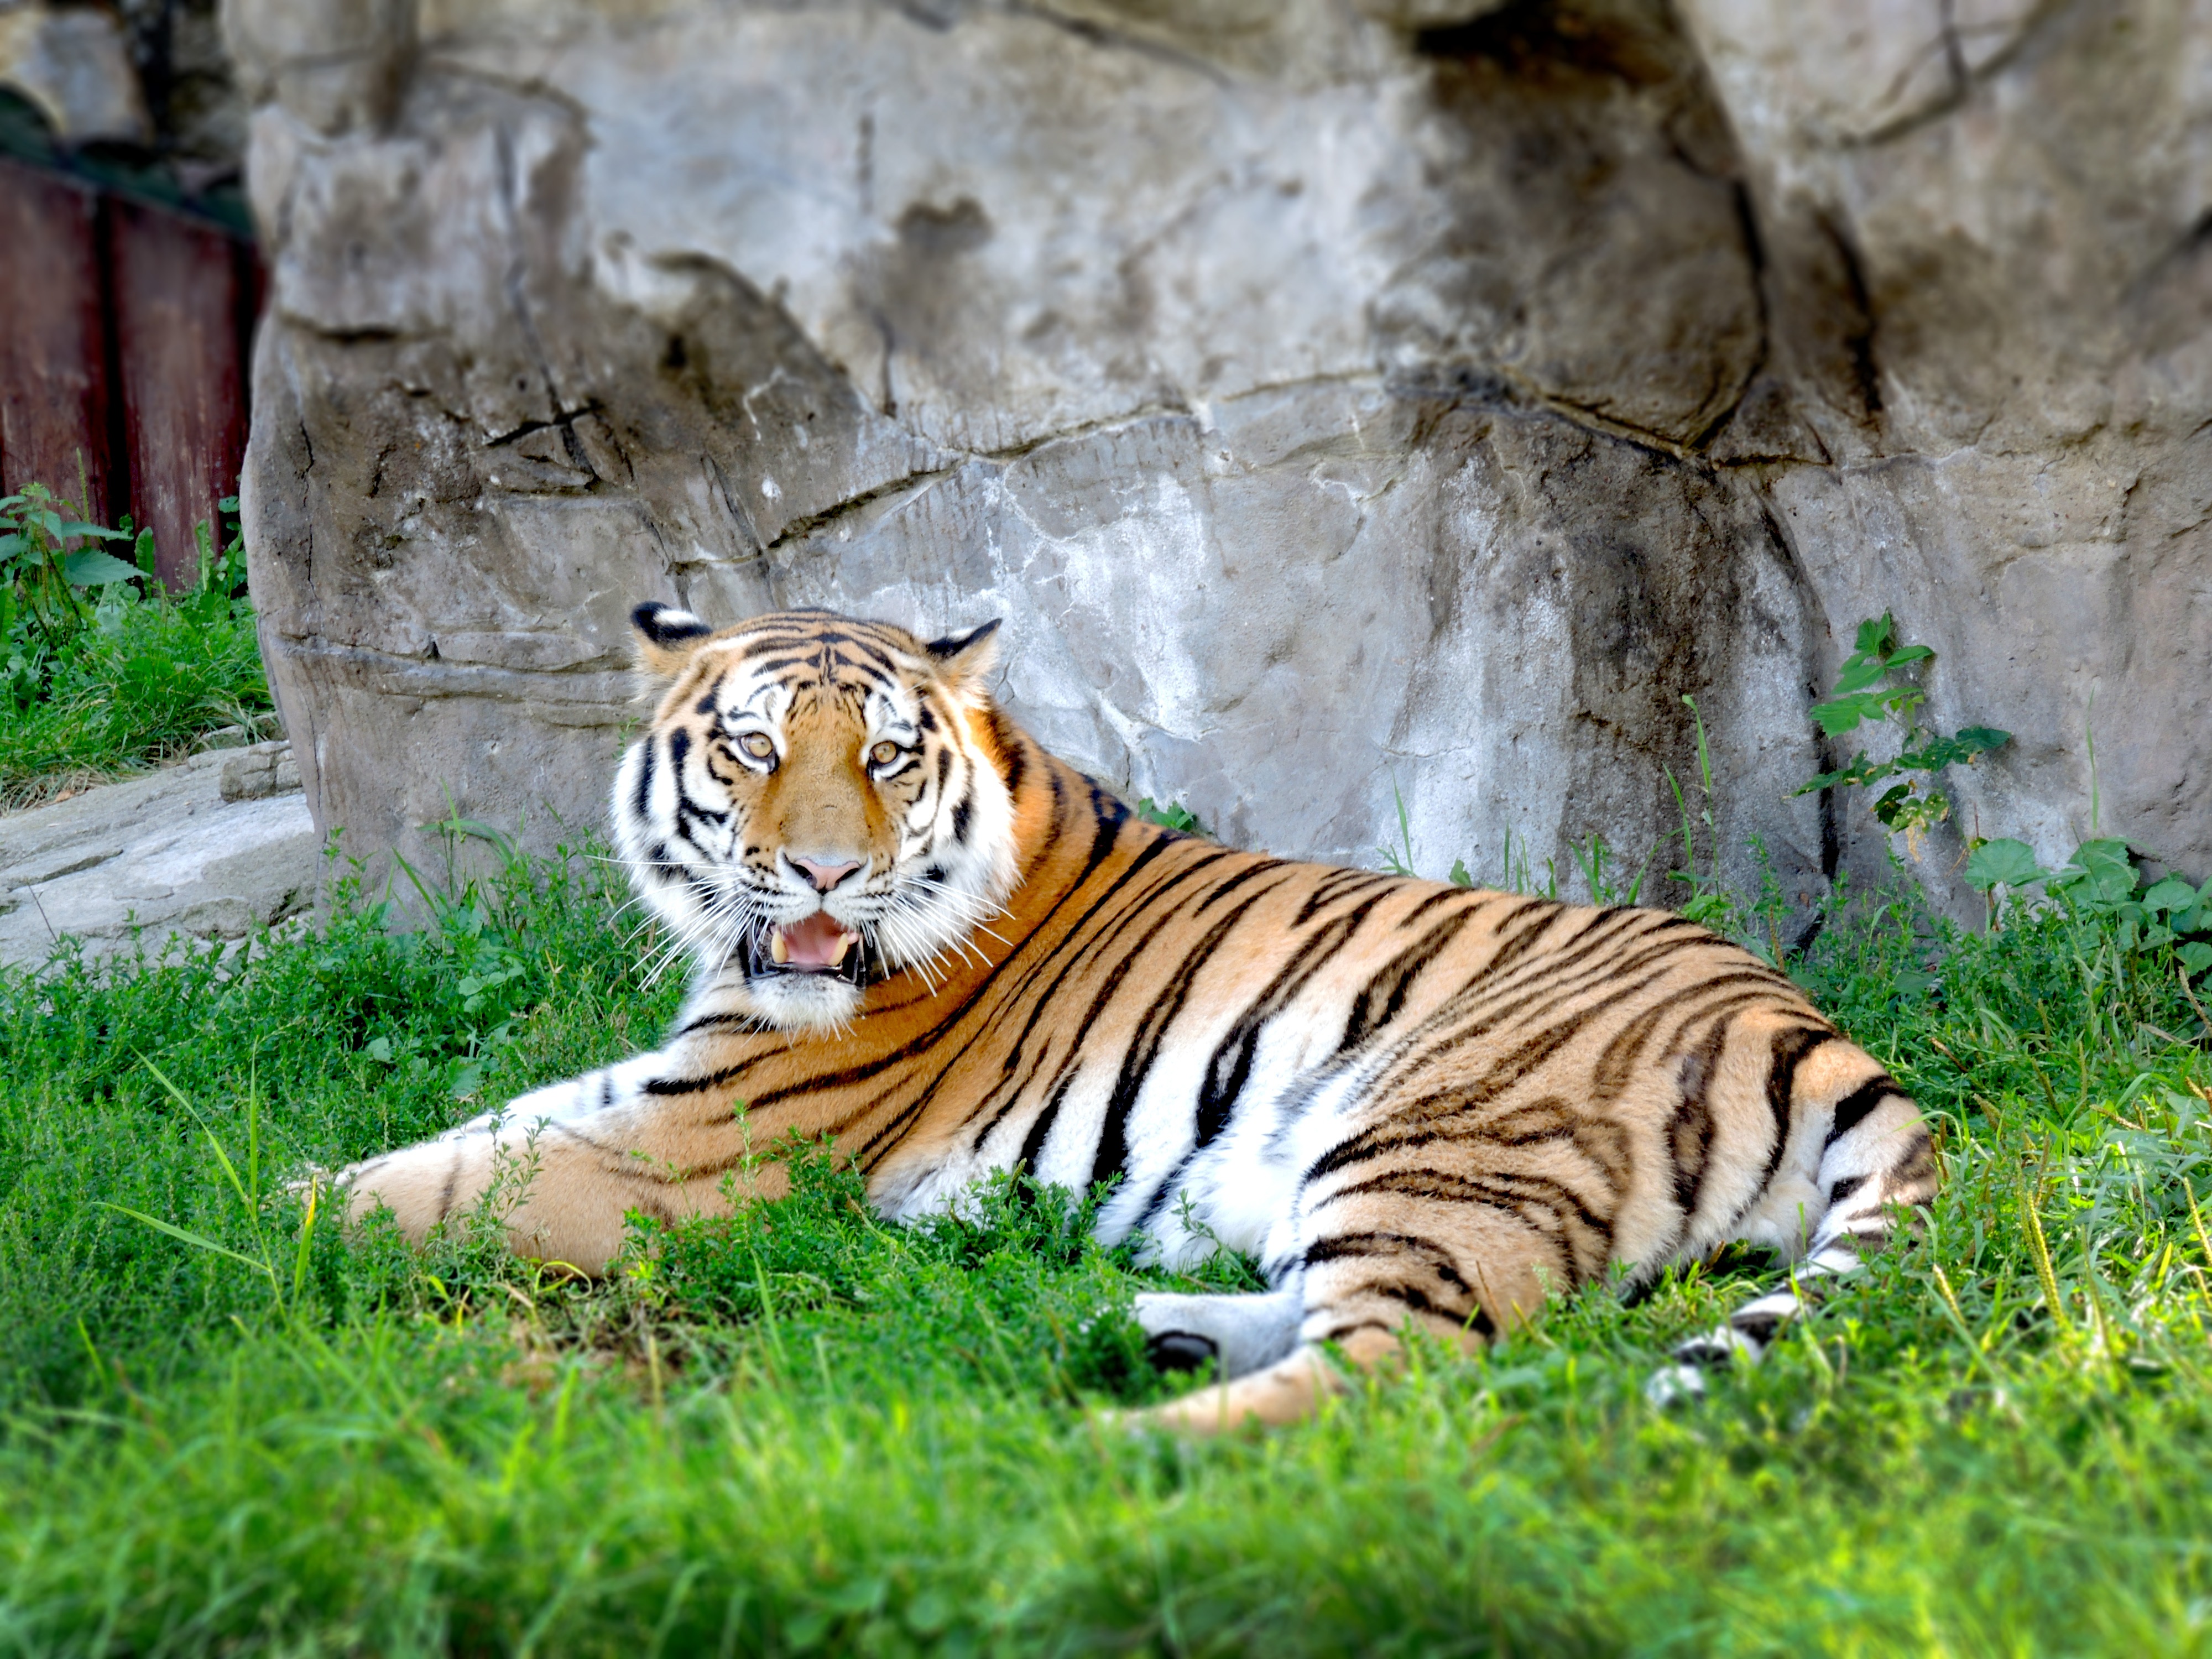
animal, wildlife, zoo, mammal, fauna, tiger, moscow, big cats, cat like mammal